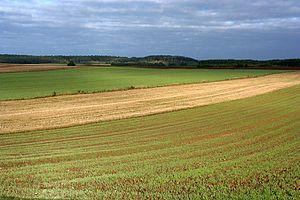
L'agriculture en Pologne emploie 17,4 % de la population active et contribue à 4,5 % du PIB de la Pologne. Le secteur de l'agriculture a été un secteur clé de l'intégration de la Pologne à l'Union européenne, dû fait de l'importante de la population agricole, et du besoin de restructuration du secteur pour atteindre les normes européennes en termes d'hygiène alimentaires, de rendements et de développement rural.